Nikol Pashinyan

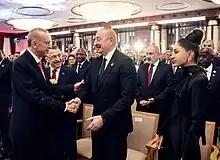
Pashinyan at the third inauguration of Recep Tayyip Erdoğan, 3 June 2023

In 2013, he voted against Armenia's membership to the Russian-led Eurasian Economic Union (EEU), claiming it threatened Armenia's national security and sovereignty. Pashinyan argued that Armenia's membership to the union could hurt Armenia's relations with its neighbors, including Iran. RFE/RL noted in 2016 that Pashinyan's Civil Contract party "advocates a more neutral Armenian foreign policy" than Bright Armenia (led by MP Edmon Marukyan), and Republic (led by former PM Aram Sargsyan)—the two other members of the Way Out alliance—who have a pro-Western orientation. In August 2017, RFE/RL noted that Pashinyan "repeatedly objected last year to some pro-Western politicians' calls for Yerevan to leave Russian-dominated trade bloc." Nonetheless, the Way Out Alliance parliamentary faction approved a draft statement by the parliament demanding the government to start a process of invalidating Armenia's accession treaty with the EEU.